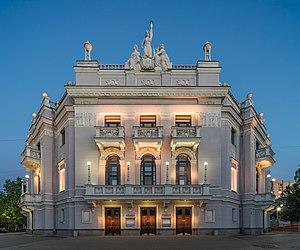
Iekaterinbourg ou Ekaterinbourg est une ville de Russie, en Sibérie occidentale. Arrosée par l’Isset, un affluent de la Tobol, elle est la capitale administrative de l'oblast de Sverdlovsk, dans l'Oural. À l'époque soviétique, elle s'appelait Sverdlovsk. Avec une population de 1 444 439 habitants en 2016, elle est la quatrième ville de Russie, derrière Moscou, Saint-Pétersbourg et Novossibirsk. C'est le principal centre culturel et industriel de l'oblast.